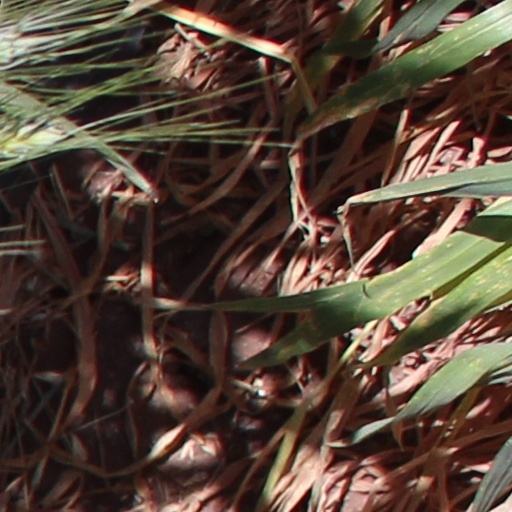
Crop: wheat